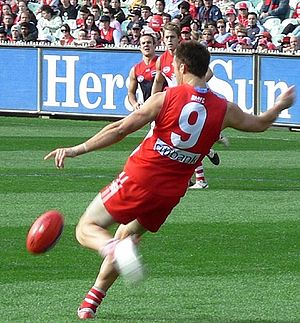
Australsk fodbold
Mål
Australsk fodbold er en sportsgren som til dels minder om rugby. Banen er dog oval og 135-185 meter lang og 110-155 meter bred. Begge hold består af hele 18 spillere.